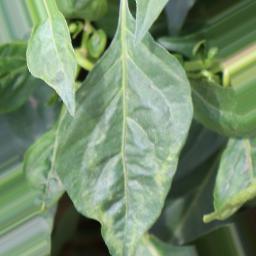
Label: healthy